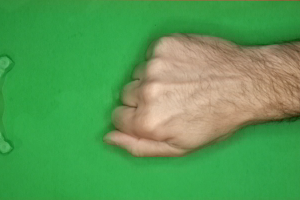
Label: rock